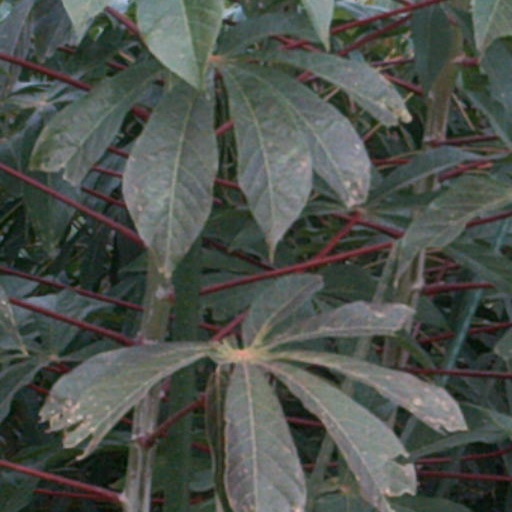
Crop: cassava